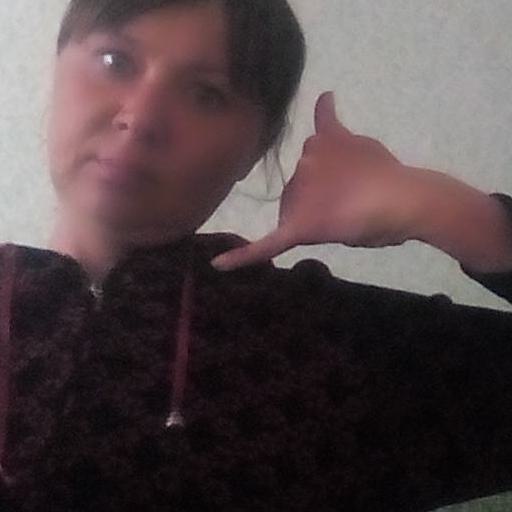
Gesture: call